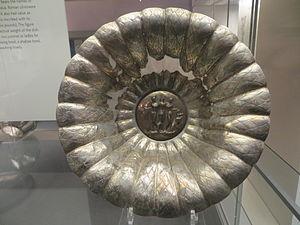
Le trésor de Chatuzange est un trésor d'argenterie romaine découvert à Chatuzange-le-Goubet en 1888. Il est désormais exposé au British Museum à Londres qui l'a acheté en 1893.